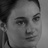
Emotion: neutral